Kaub

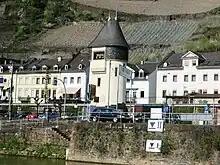
The gauge tower

Kaub is the home of the Kaub gauging station, a "decisive" Rhine water level metering site. Kaub is located at the shallowest part of the Middle Rhine; ships with freight from the ports on the North Sea have to pass Kaub on their way to the southwest of Germany, where a major portion of the German industry is located. Once the level at the gauge passes the 78 cm mark (this is not the actual depth of the river), a low water level threshold is declared. At this level, due to much lower possible load, four time more barges are required to transport the same volume of goods as compared to the high (250 cm) level.